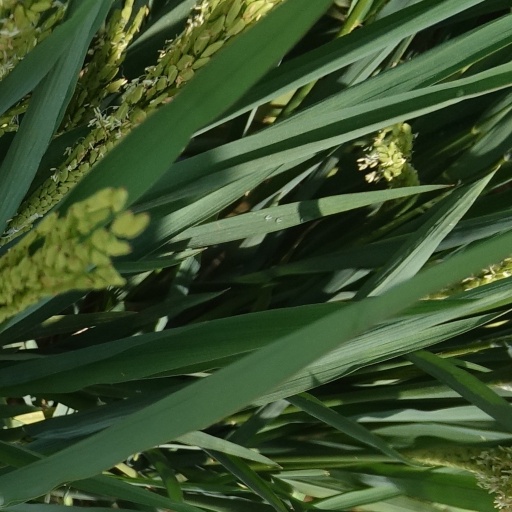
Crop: rice